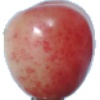
Label: Cherry Rainier 1